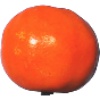
Label: Clementine 1